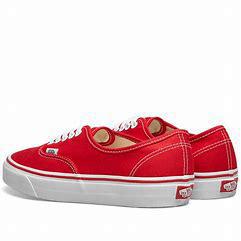
Brand: Vans
Model: UA Authentic